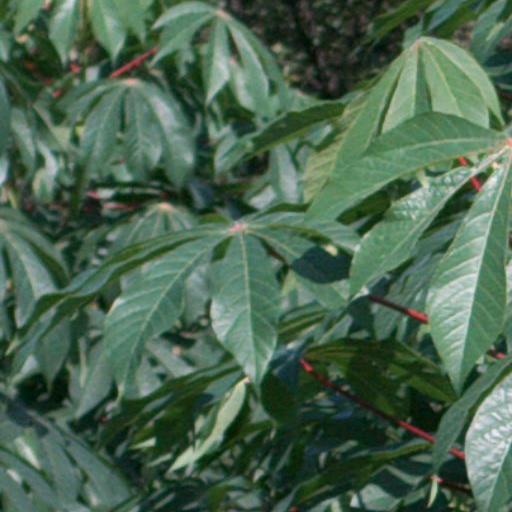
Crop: cassava